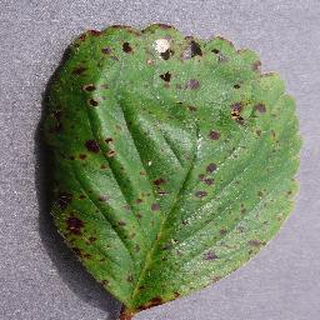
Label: strawberry_leaf_scorch